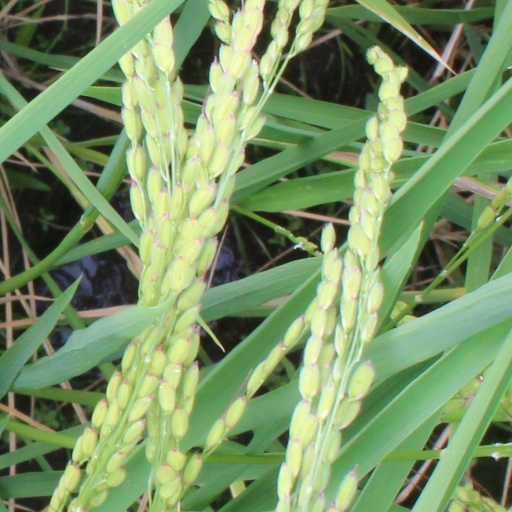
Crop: rice